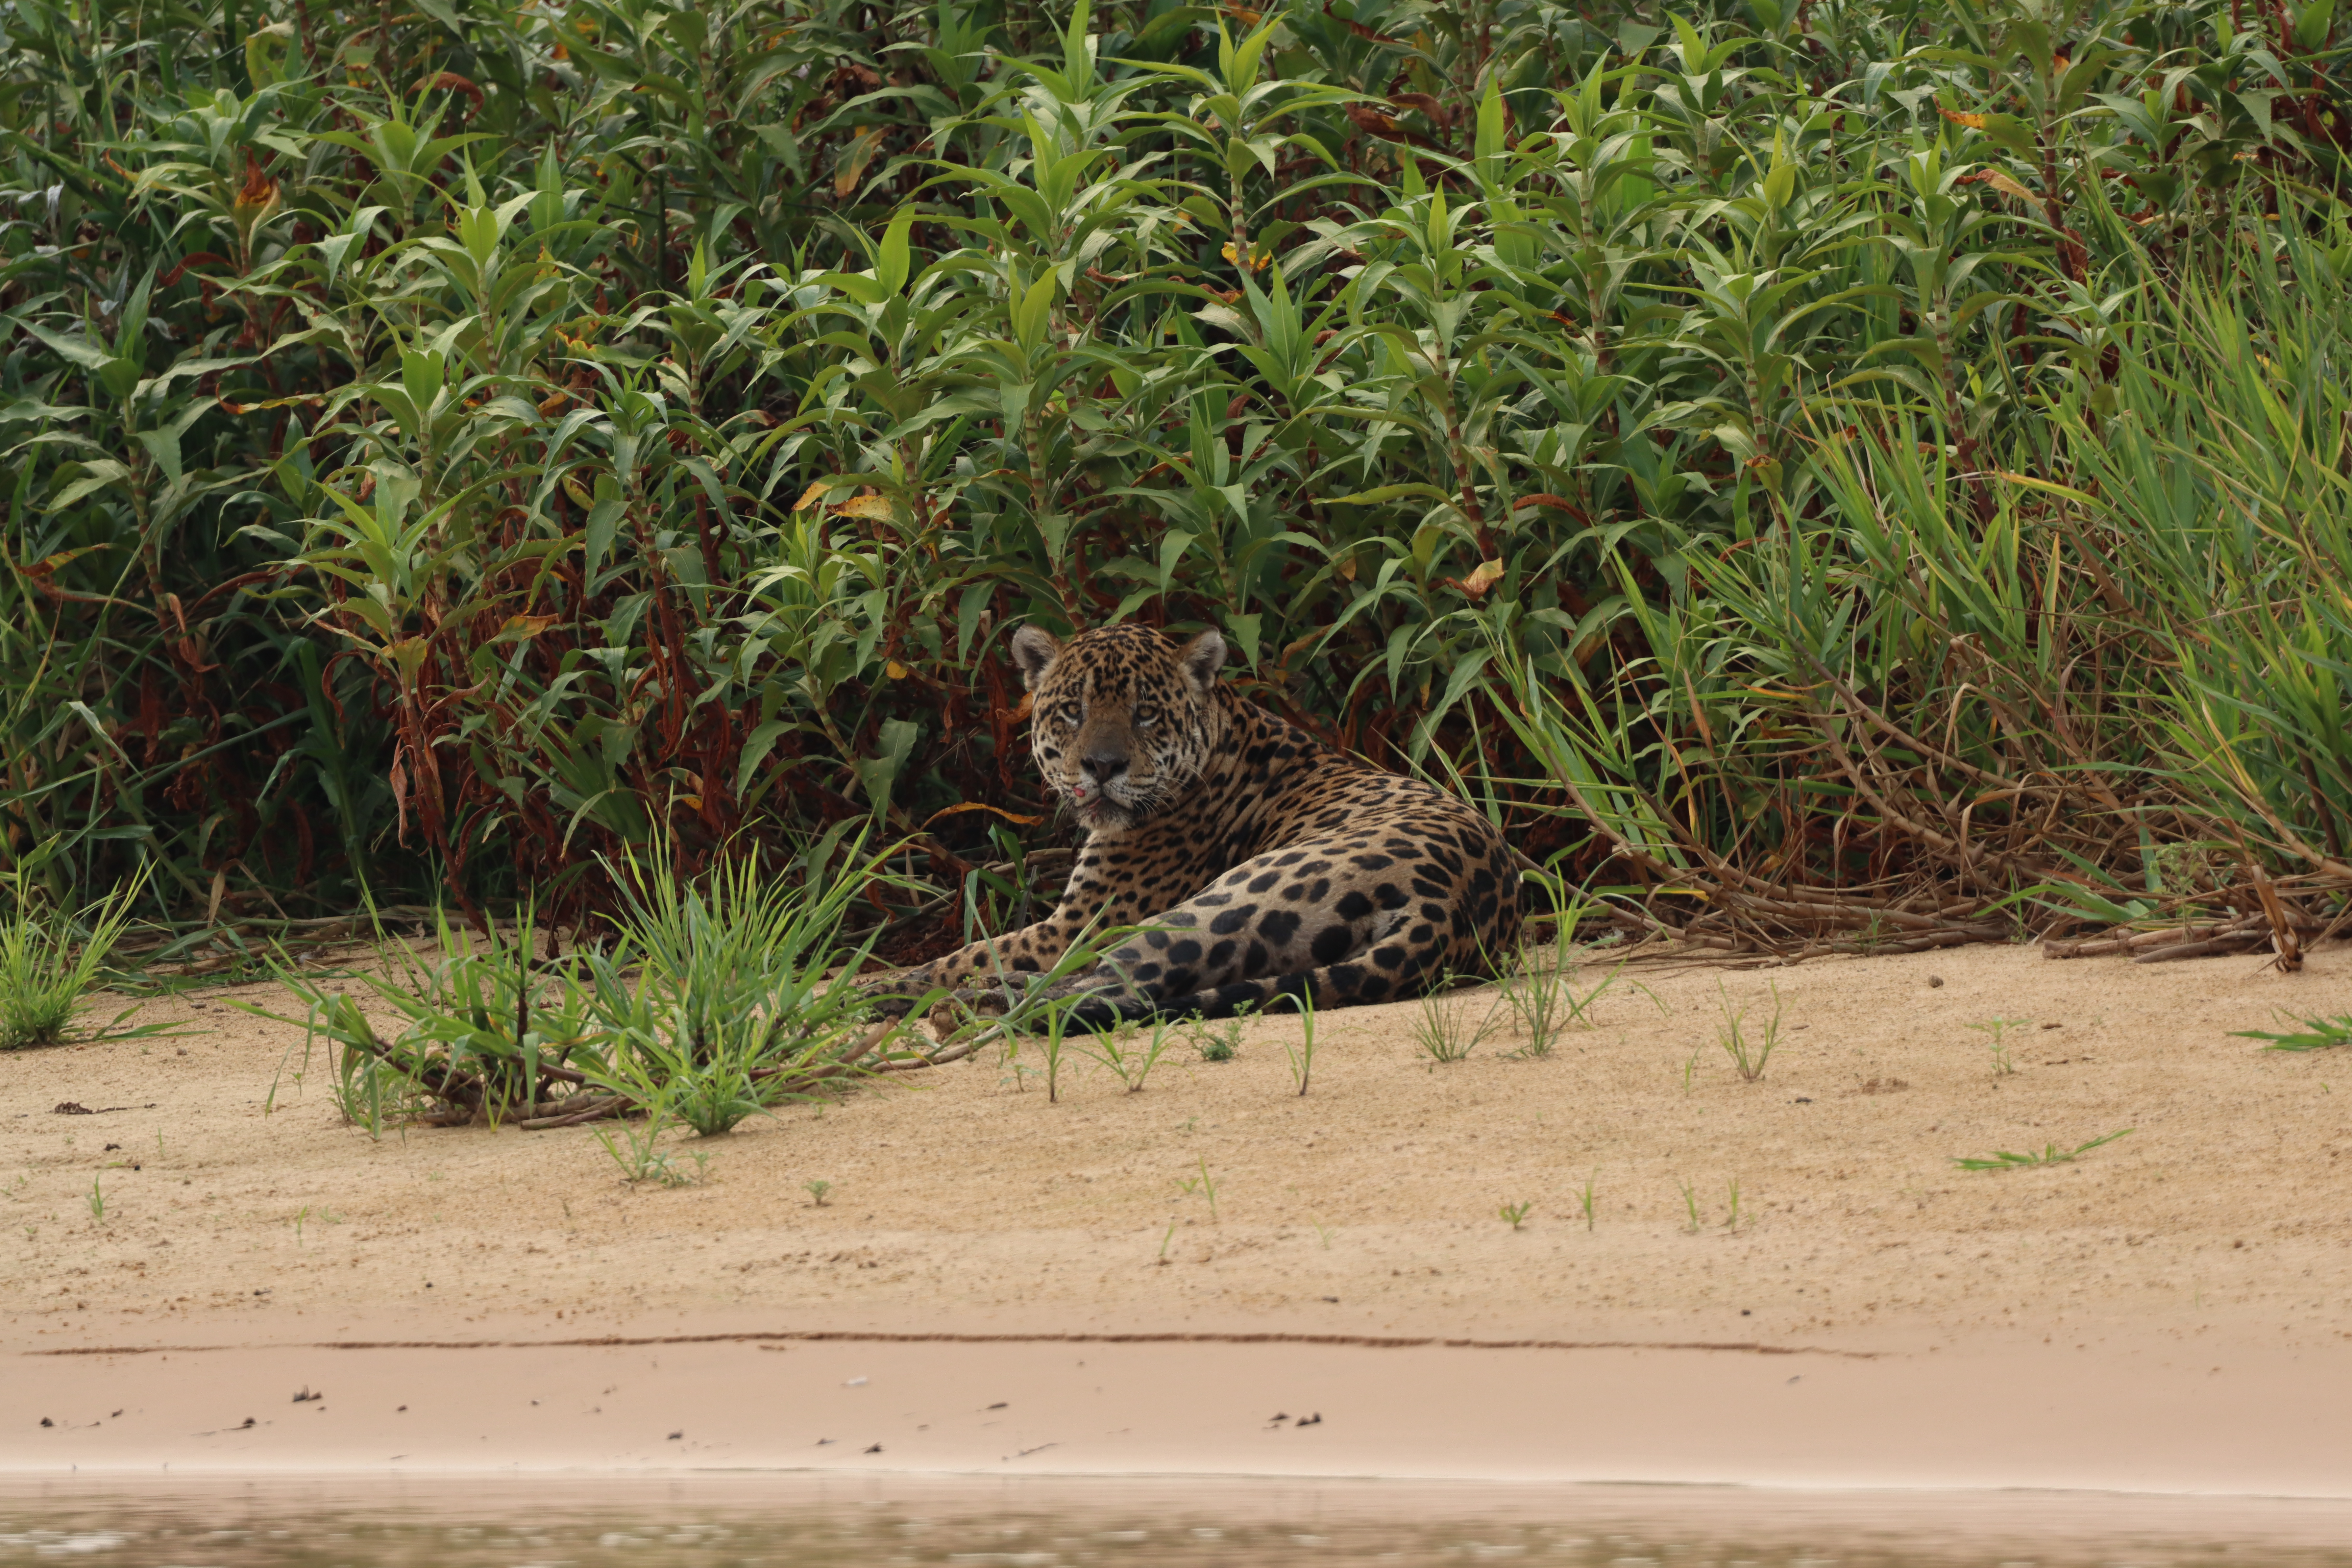
Jaguar: Tomas